Khaptad Baba

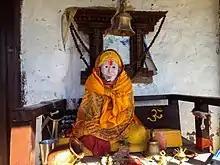
An effigy of Khaptad Baba at his ashram

Khaptad Baba, also known as Swami Sachchidananda, was a spiritual saint who traveled along the high mountainous regions of Nepal and settled temporarily in Ilam, Kalinchowk, Swargadwari, Mushikot, Chandannath and ultimately in the Khaptad Valley in the 1940s to meditate and worship.